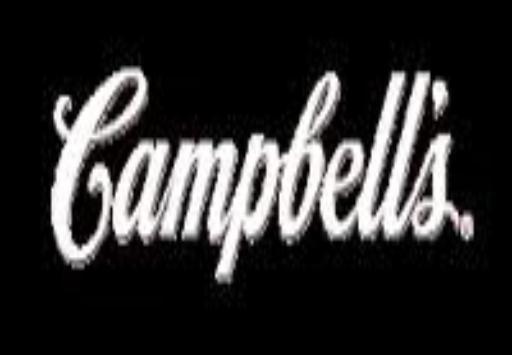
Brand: Campbells
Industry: Food